Thorolf Holmboe

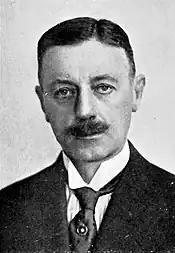
Thorolf Holmboe (date unknown)

He was born in Vefsn Municipality in Nordland county, Norway, as the oldest son of Othar Ervigius Holmboe and his wife Sofie Birgitte Andrea Hall. He had one brother, Othar, who also became a painter. His grandfather was Michael Wide Holmboe, son of bailiff Jens Holmboe and brother of politicians Even, Leonhard and Hans Holmboe. In addition, he was the nephew of Jens Holmboe, cousin of Johan Henrik Rye Holmboe, and brother-in-law of Jappe Nilssen.